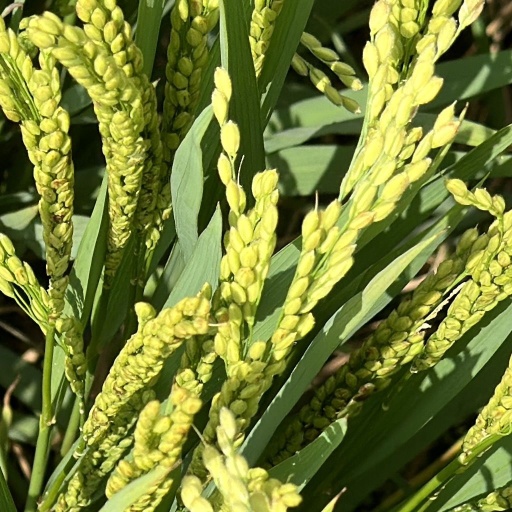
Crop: rice